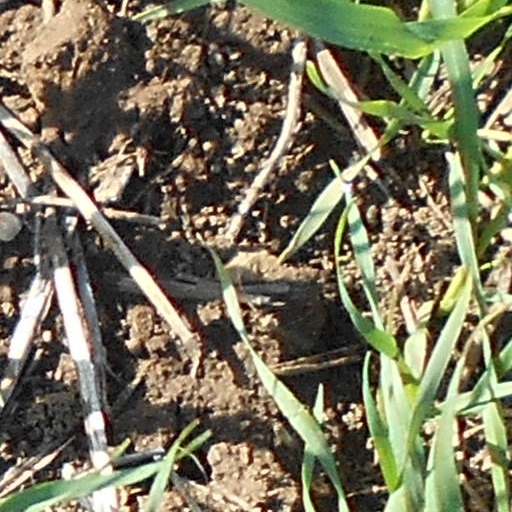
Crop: wheat